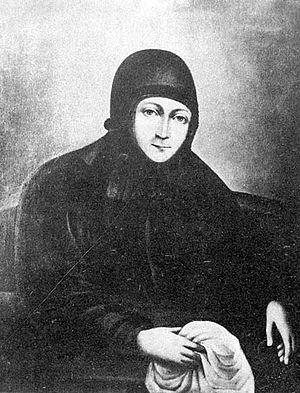
La princesse Tarakanova ou Ielizaveta Vladimirskaïa est une femme d'origine inconnue, née entre 1745 et 1753 et morte le 4 décembre 1775 à Saint-Pétersbourg dans l'Empire russe.